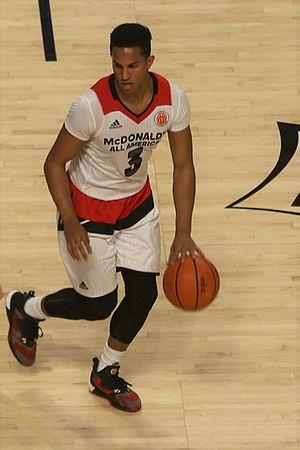
Franklin Willis Jackson, né le 4 mai 1998 à Washington, D.C., est un joueur de basket-ball américain évoluant au poste de meneur.